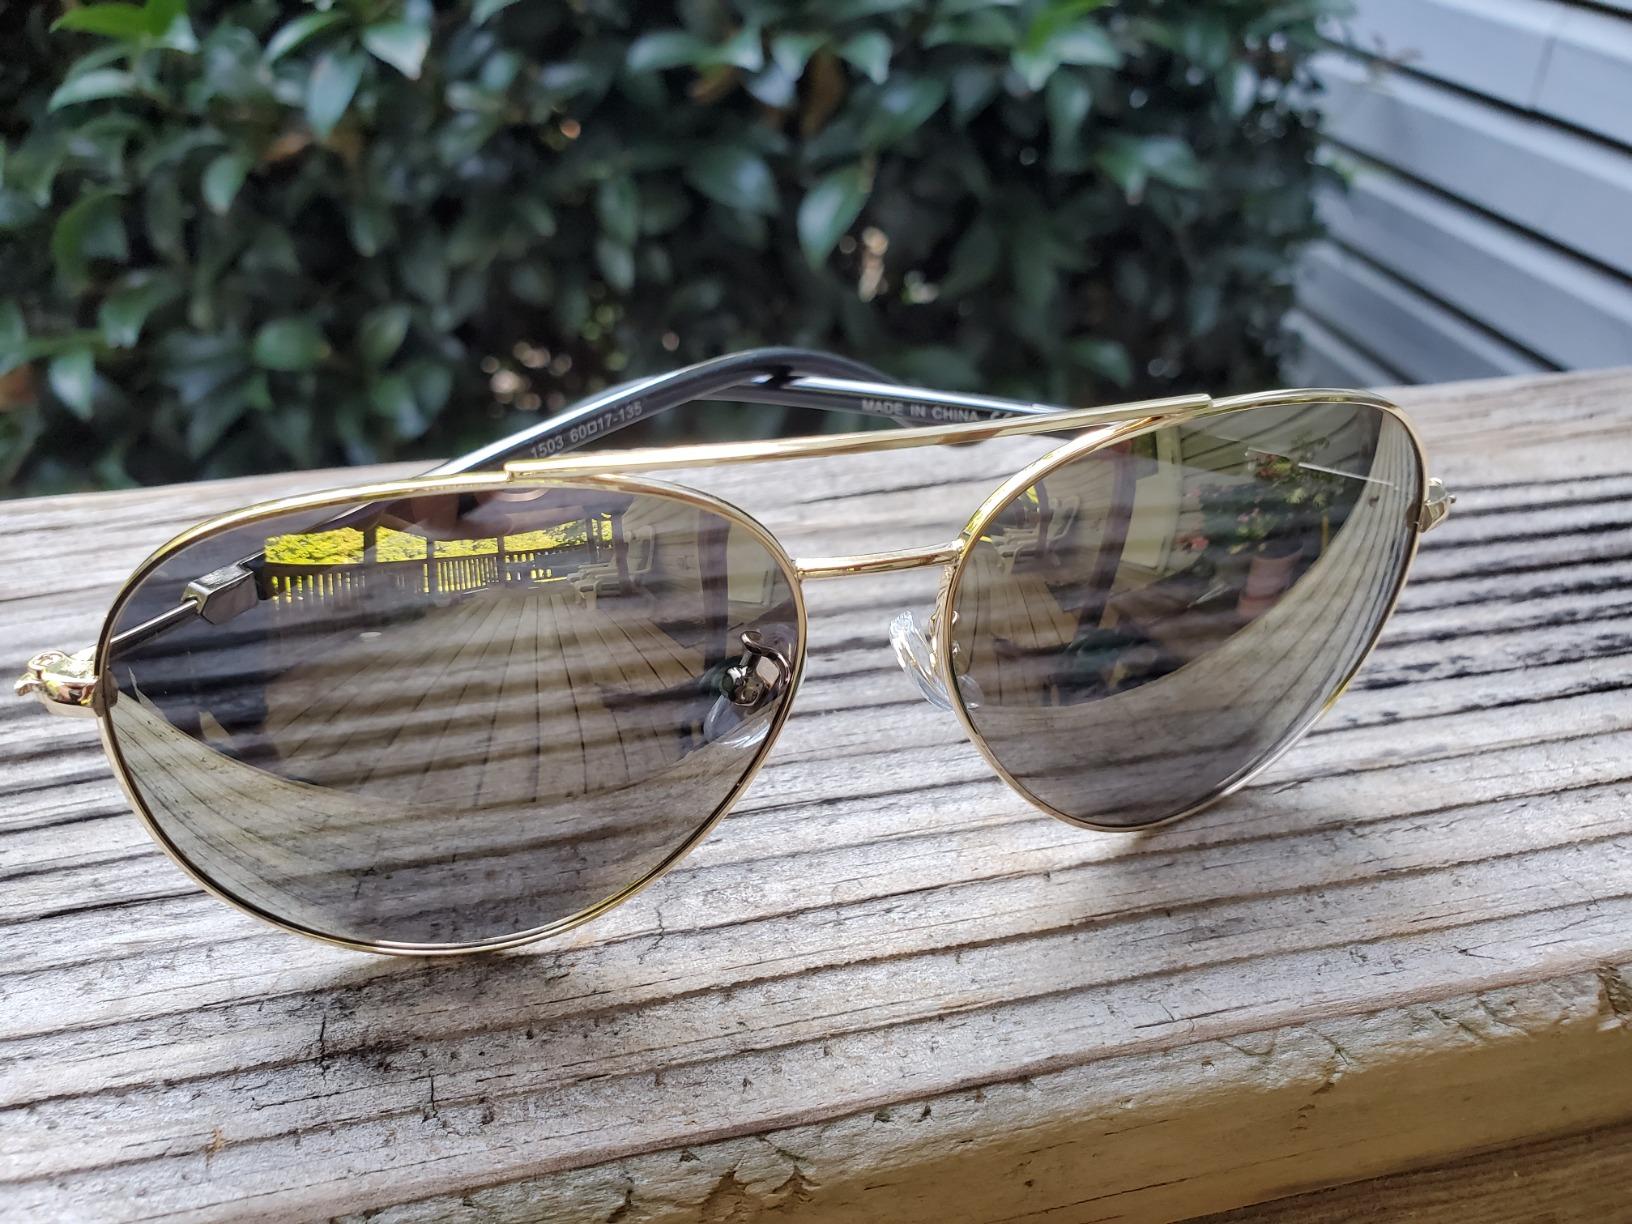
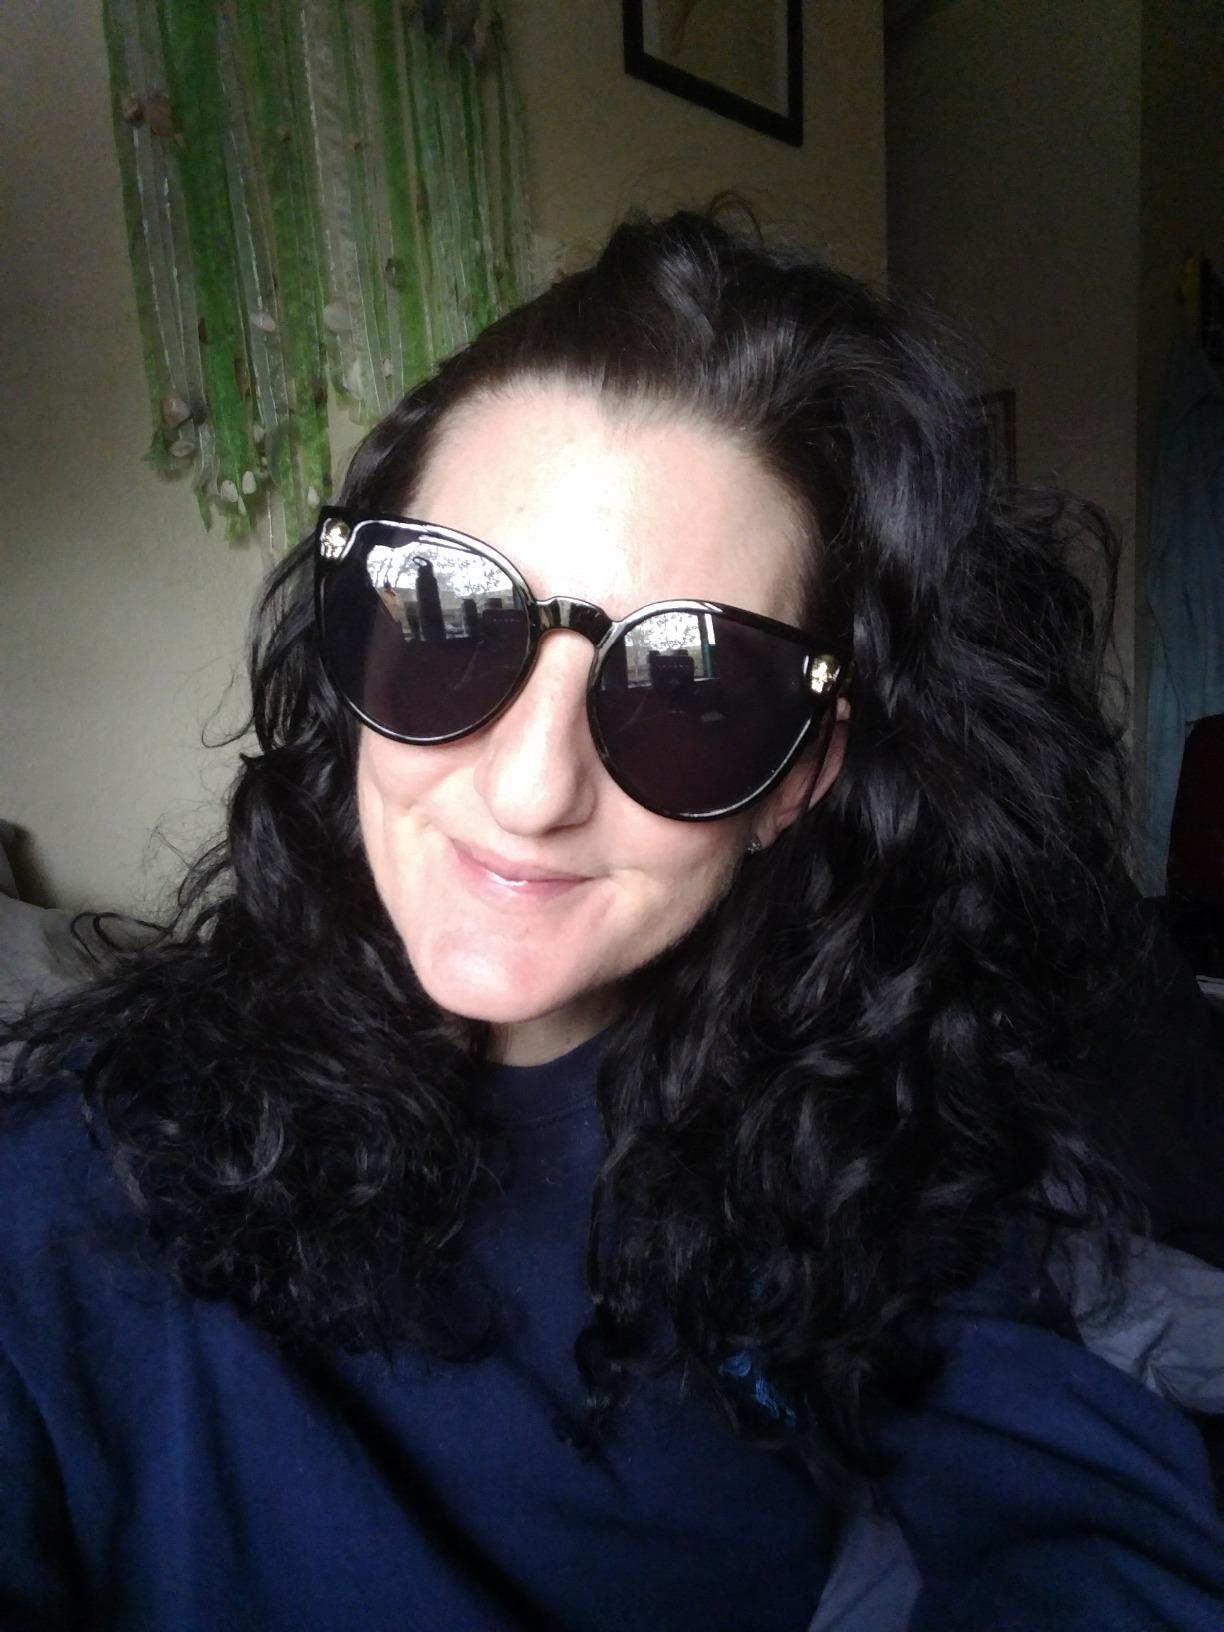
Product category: accessories_sunglasses
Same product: no